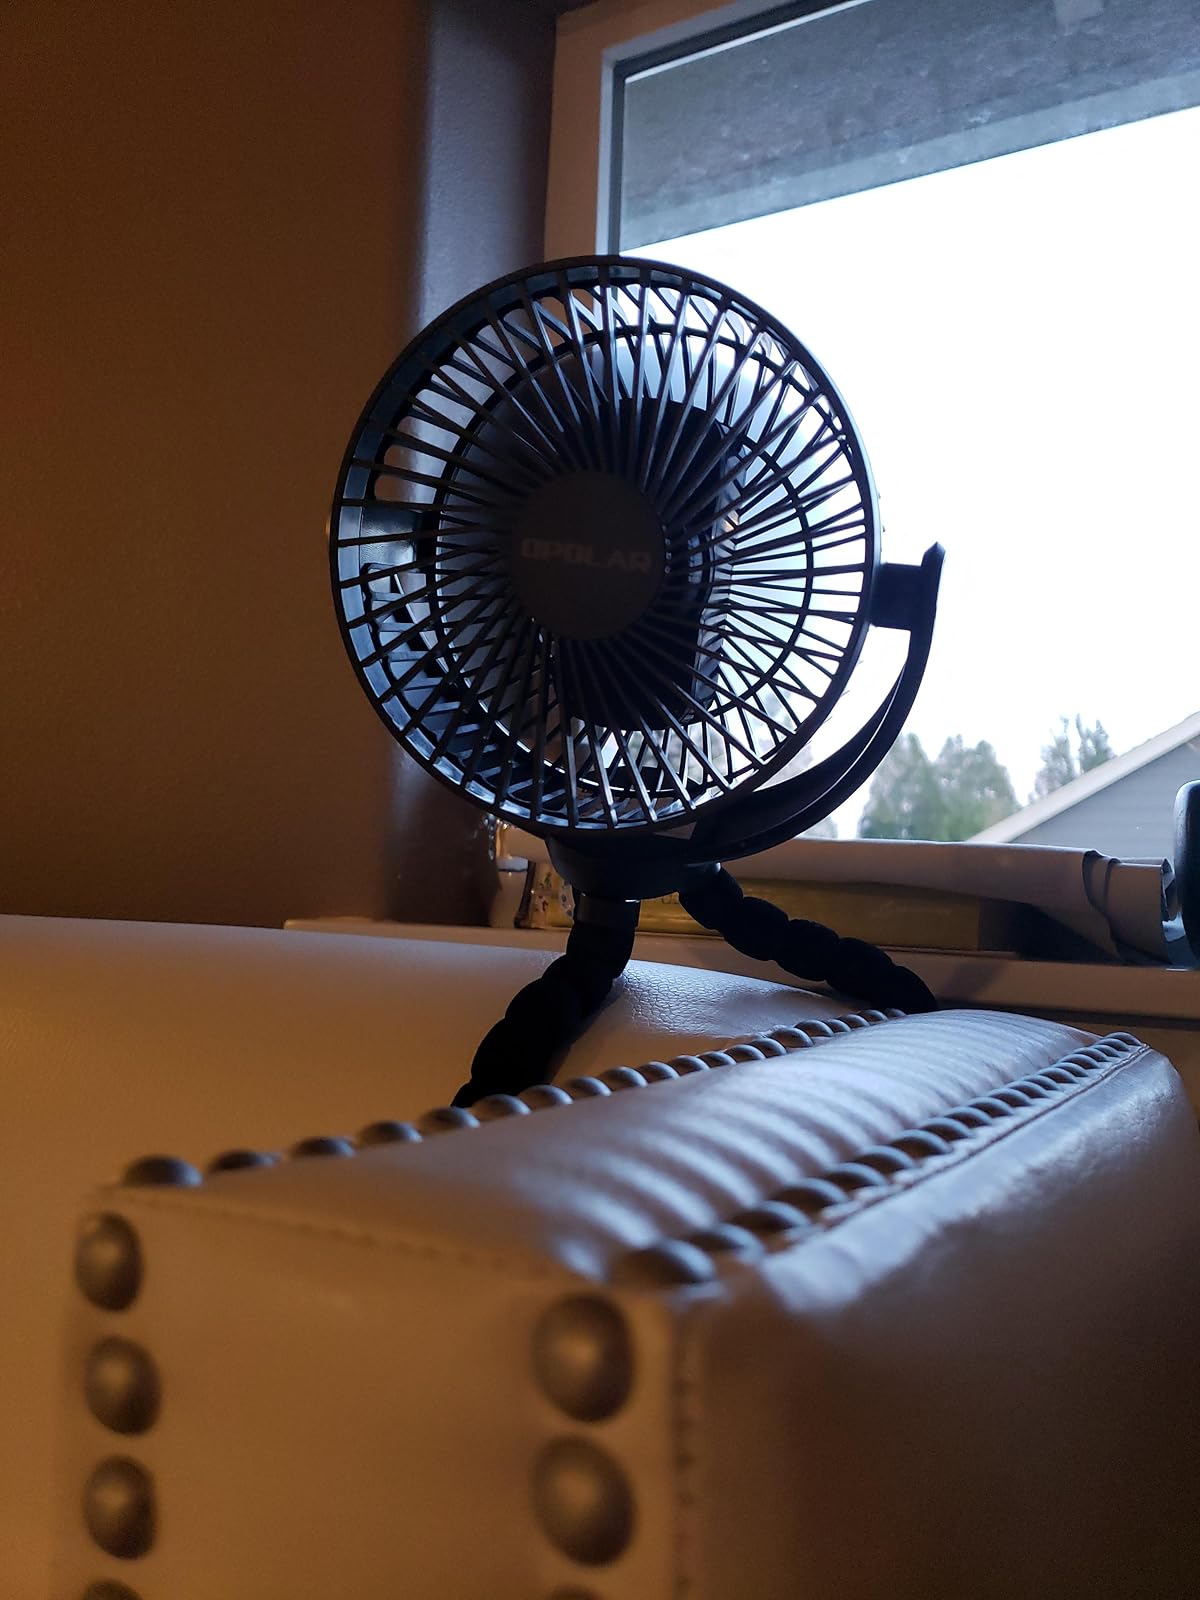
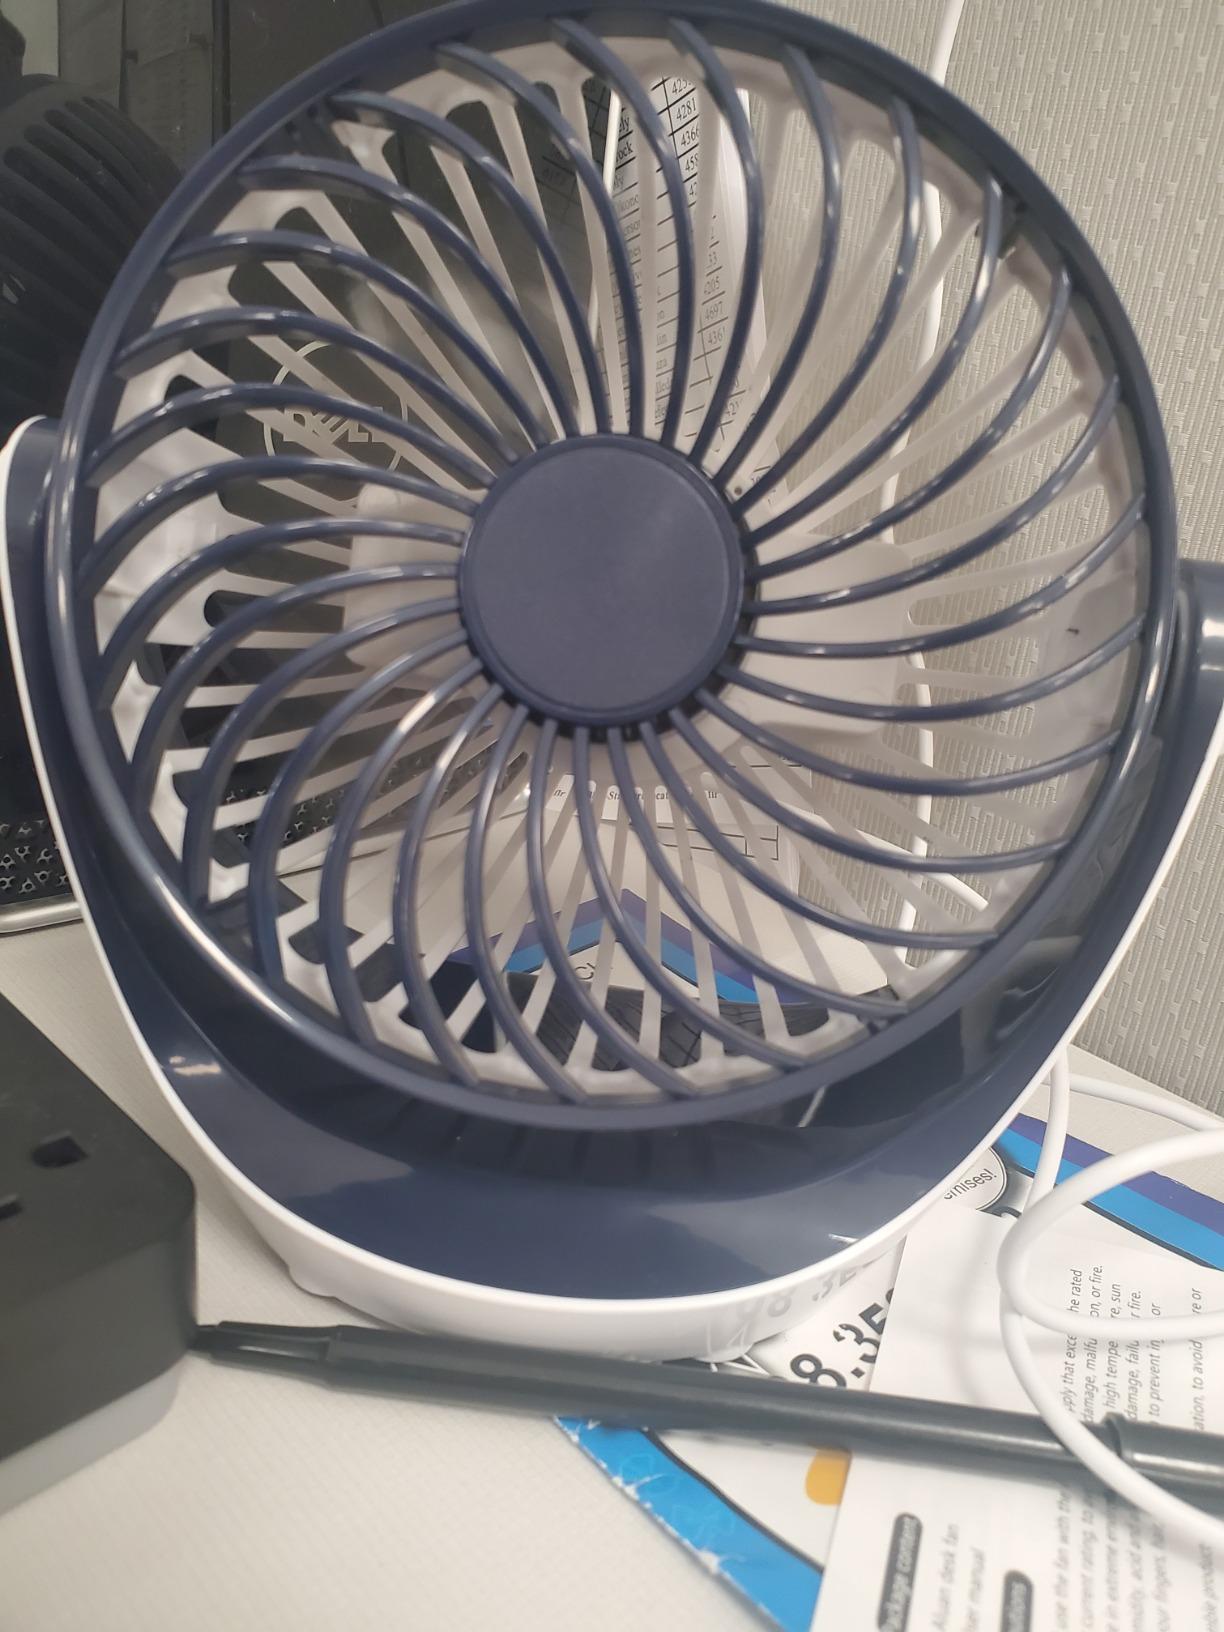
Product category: fan
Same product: no